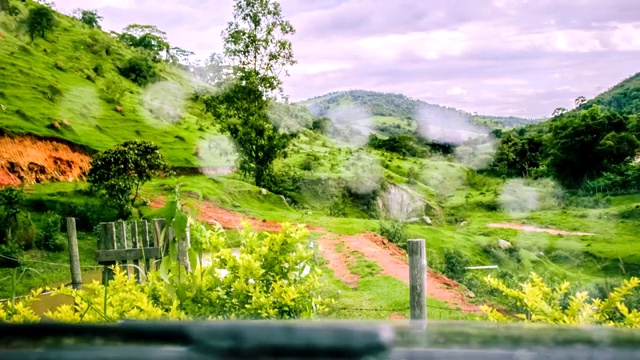
Fire: no
Smoke: no